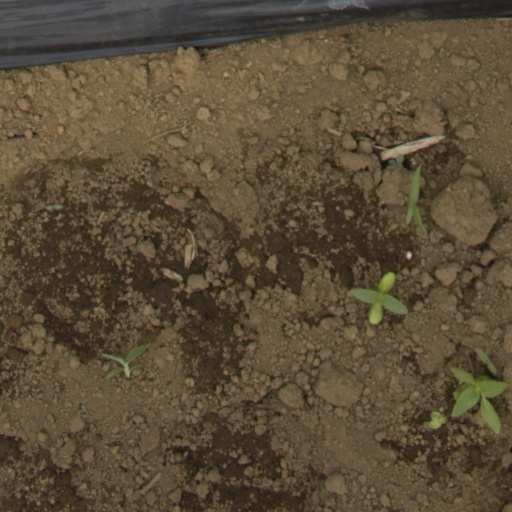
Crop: Jerusalem artichoke